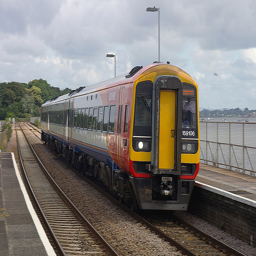
A train on the tracks near a body of water
A train engine pulling a cart into a station.
Passenger train at an empty outdoor platform near a body of water.
RED, WHITE, BLUE AND YELLOW TRAIN COMING DOWN THE TRACKS
A yellow and red train going down a track.